Balakanda

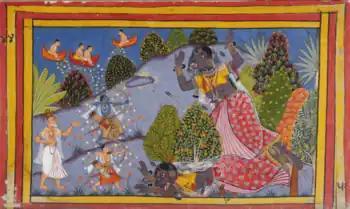
Rāma killing Tāṭaka from 17th century royal Mewar manuscript

Viśvāmitra requests Daśaratha to lend him his eldest (but still adolescent) son Rāma to slay the rākṣasas Mārīca and Subāhu, who are disrupting Viśvāmitra's sacrifice. Daśaratha, who is initially reluctant to part with his dearest son, is eventually convinced to send Rāma with Viśvāmitra, along with Lakṣmaṇa. Eventually they reach a terrible, wild forest inhabited by Tāṭakā. Tāṭakā, as Viśvāmitra explains, is a yakṣa woman who gave birth to the rākṣasa Mārīca, and was herself cursed to become a rakṣasa. Rāma kills her with a single shot from his bow, and in reward Viśvāmitra bestows on him numerous divine weapons. The party eventually reaches Viśvāmitra's ashram, where Rāma defeats Mārīca and kills Subāhu while Viśvāmitra completes his sacrifice.